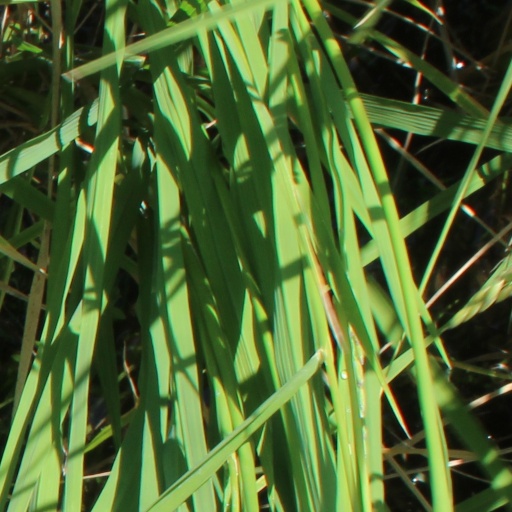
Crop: rice